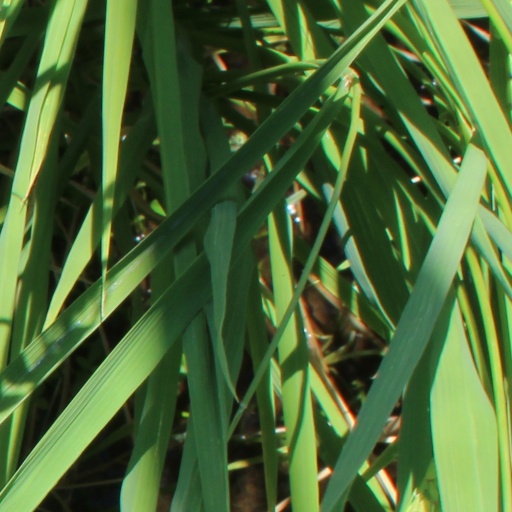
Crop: rice